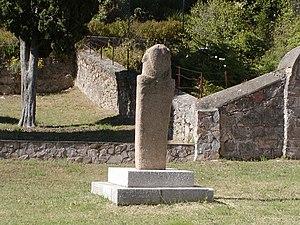
Cet article recense les monuments historiques de la Corse-du-Sud, en France.